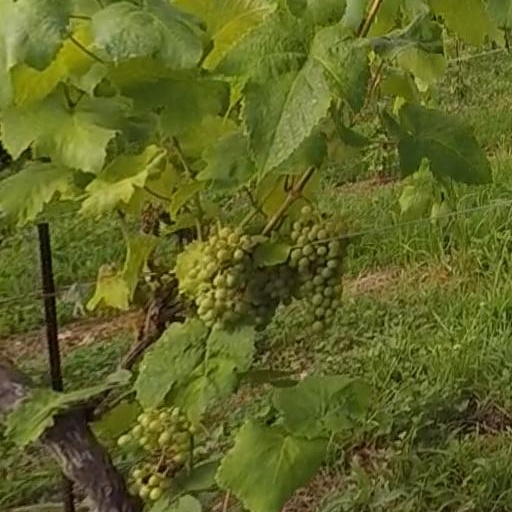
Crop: grape